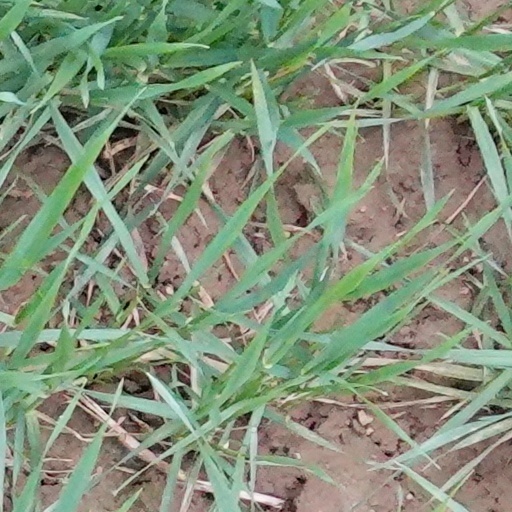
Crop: wheat